Ben Neuman

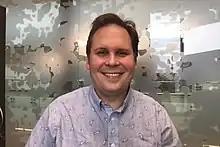
Dr Benjamin Neuman

Neuman was born to parents Doug Neuman and Billie Porter Neuman in Ashtabula, Ohio. As the oldest of four children (siblings Jacob, Rebecca and Samuel), he attended Niles McKinley High School in Niles, Ohio before enrolling at the University of Toledo for his bachelor's degree. Following this, he enrolled at the University of Reading for his PhD in Animal and Microbial Sciences and completed his postdoctoral research in virology at the Scripps Research Institute in La Jolla, CA. He is currently a biology and medical school faculty member at Texas A&M University and serves as the Chief Virologist at the university's Global Health Research Complex.